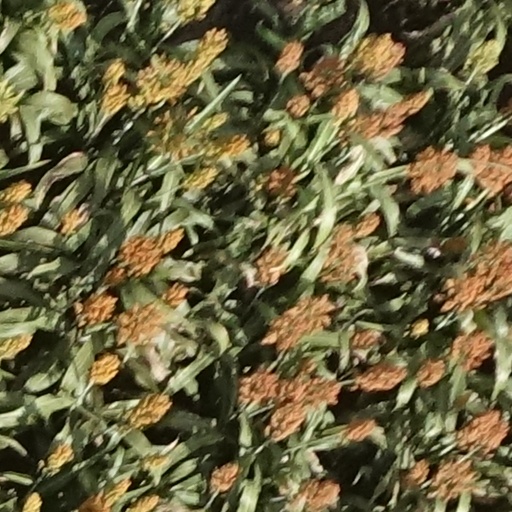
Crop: sorghum